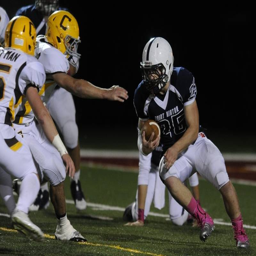
week - photos from the football game .